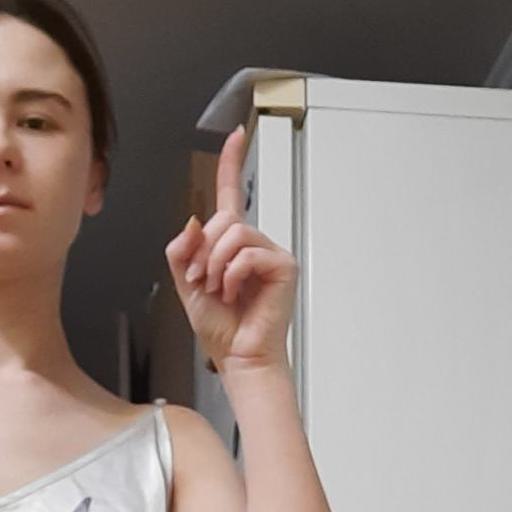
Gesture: one